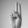
ASL letter: U